History of roads in Ireland

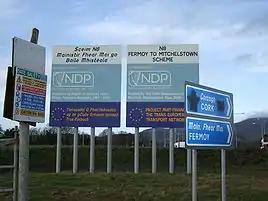
NDP signage erected in 2007

In 1979, in the wake of new EU laws and with the availability of EU funding, a strategic plan for the development of the national road network was published, entitled "Road Development Plan for the 1980s". The plan's main aims were: